Rust (programming language)

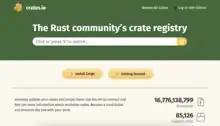
Screenshot of crates.io in June 2022

Cargo is Rust's build system and package manager. It downloads, compiles, distributes, and uploads packages—called "crates"—that are maintained in an official registry. It also acts as a front-end for Clippy and other Rust components.